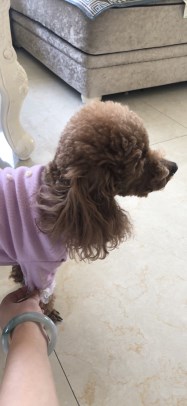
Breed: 7449-n000128-teddy